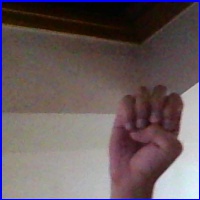
Letra: E